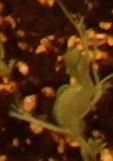
Label: Field Pea